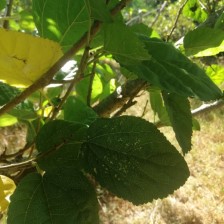
Variety: BlackAustralia